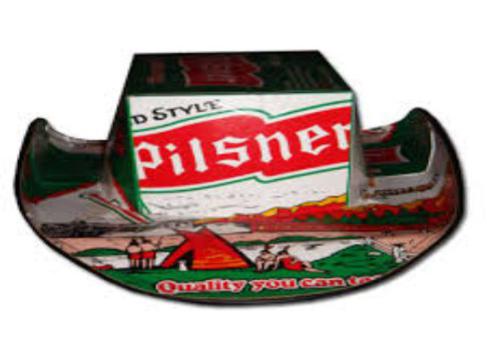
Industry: Food